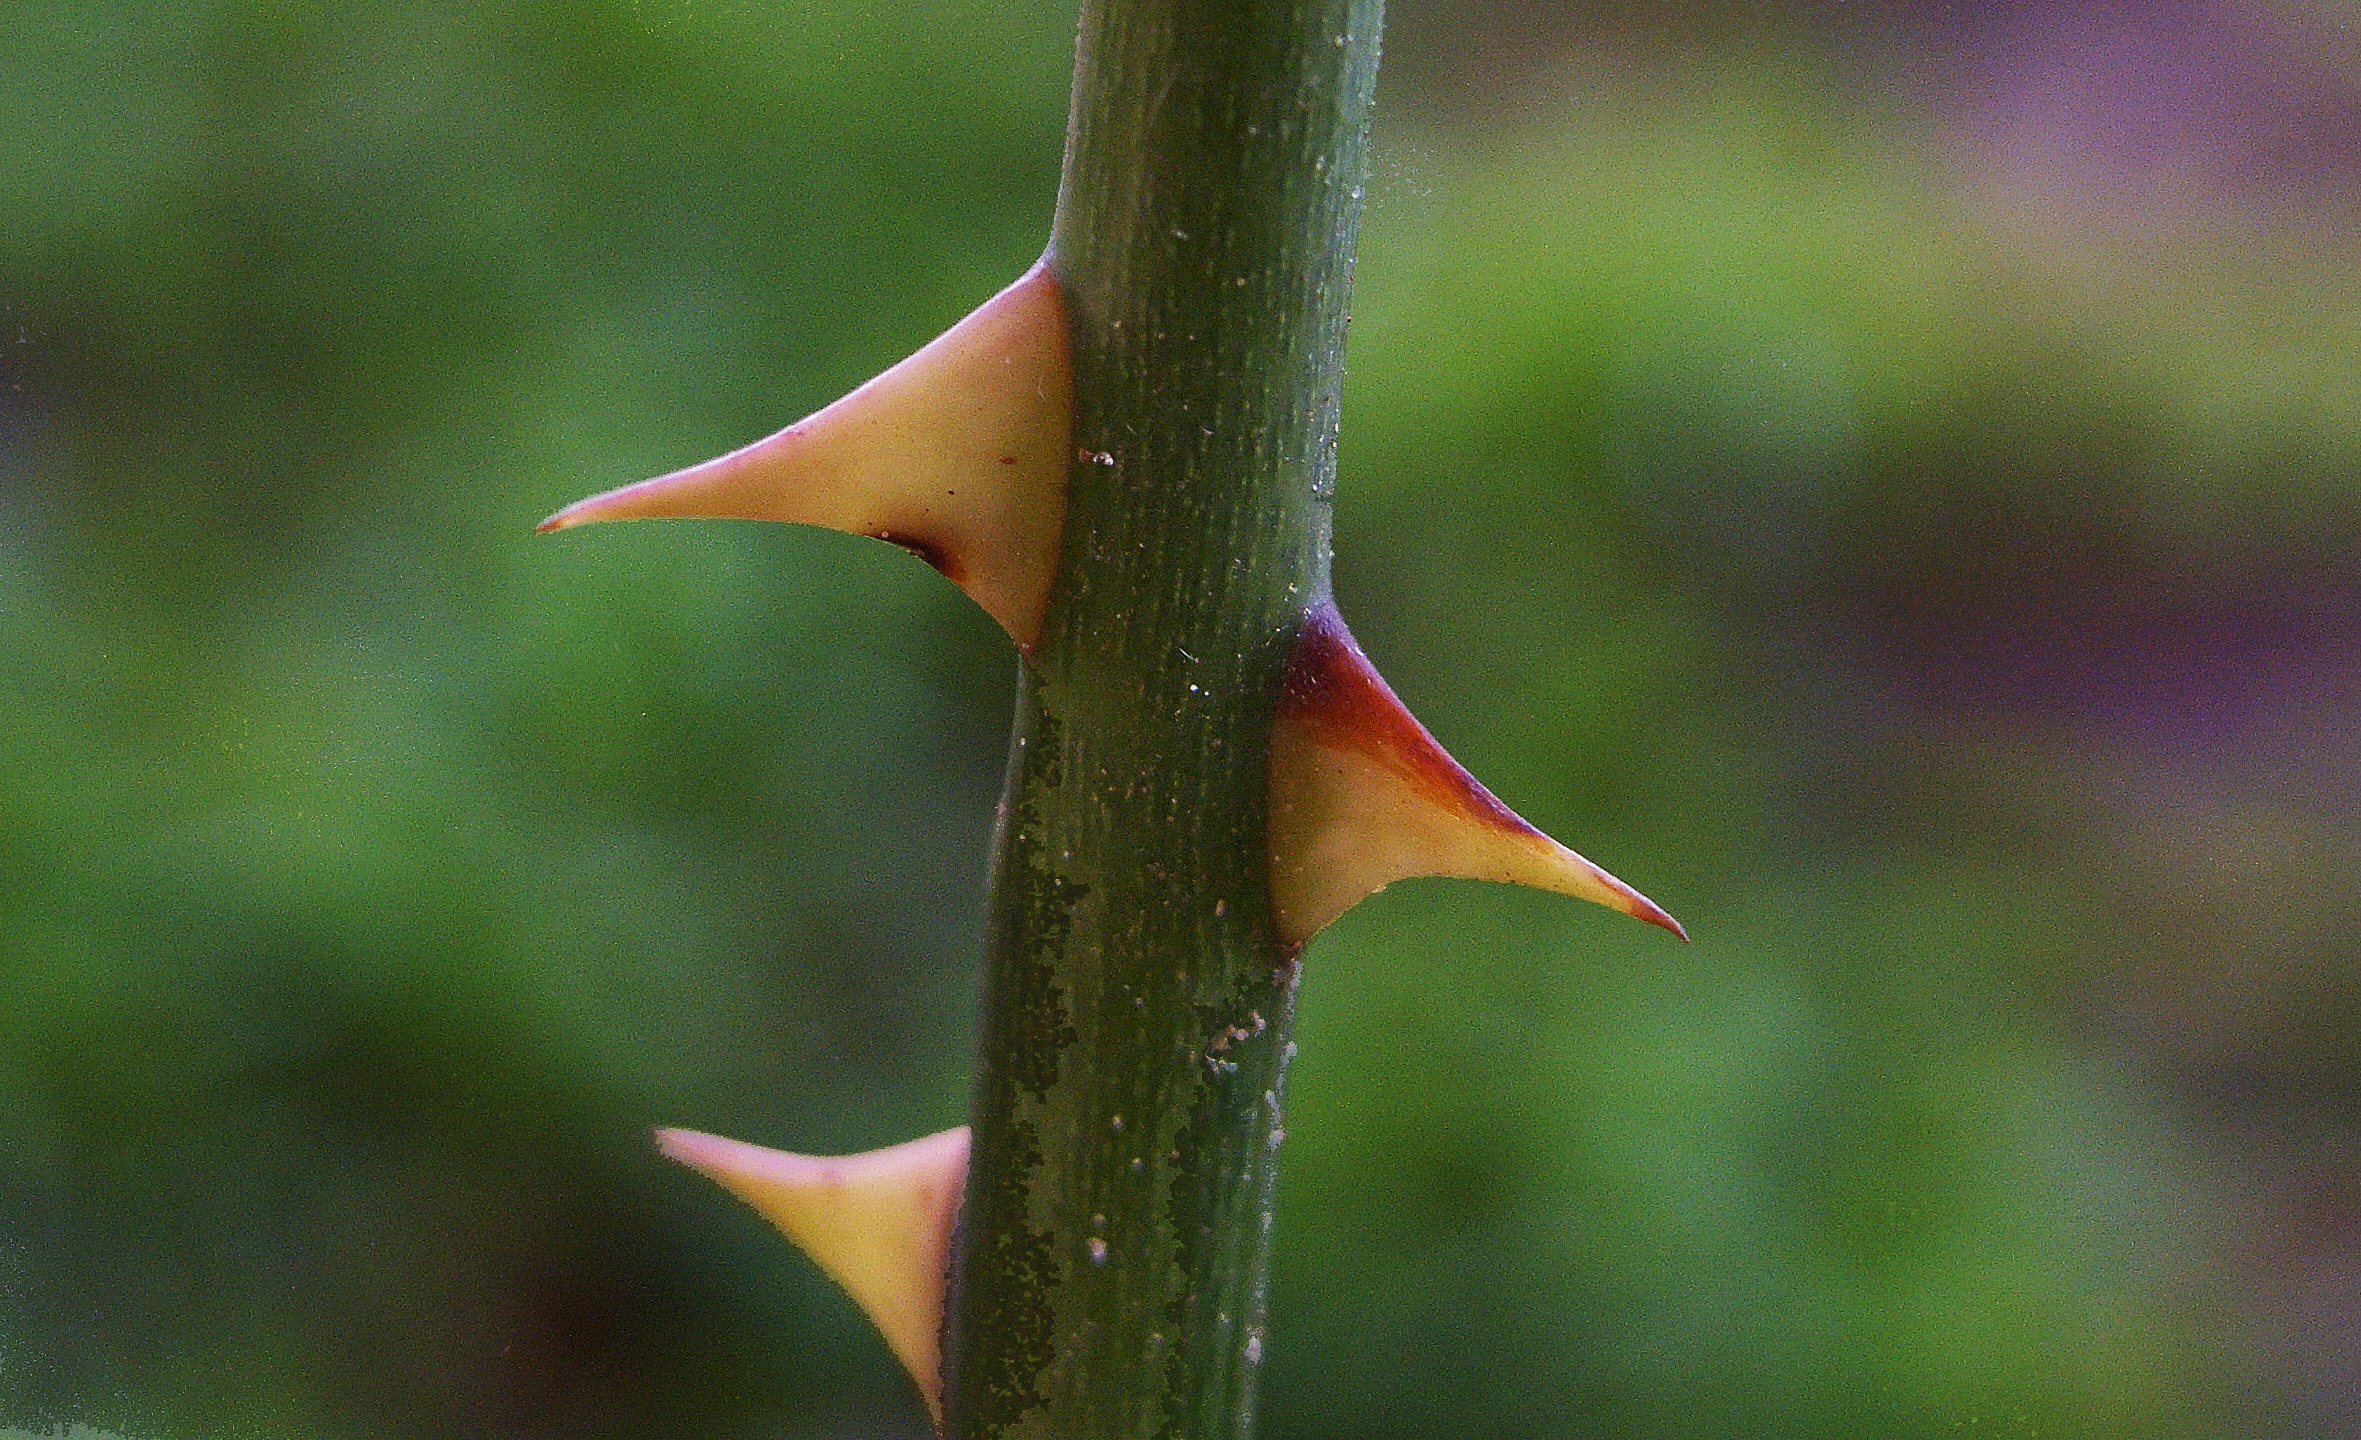
nature, branch, bird, leaf, flower, green, beak, hummingbird, flora, fauna, close up, ggl1, macro photography, plant stem, thorns spines and prickles